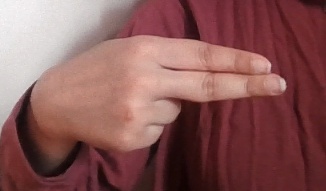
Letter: ain